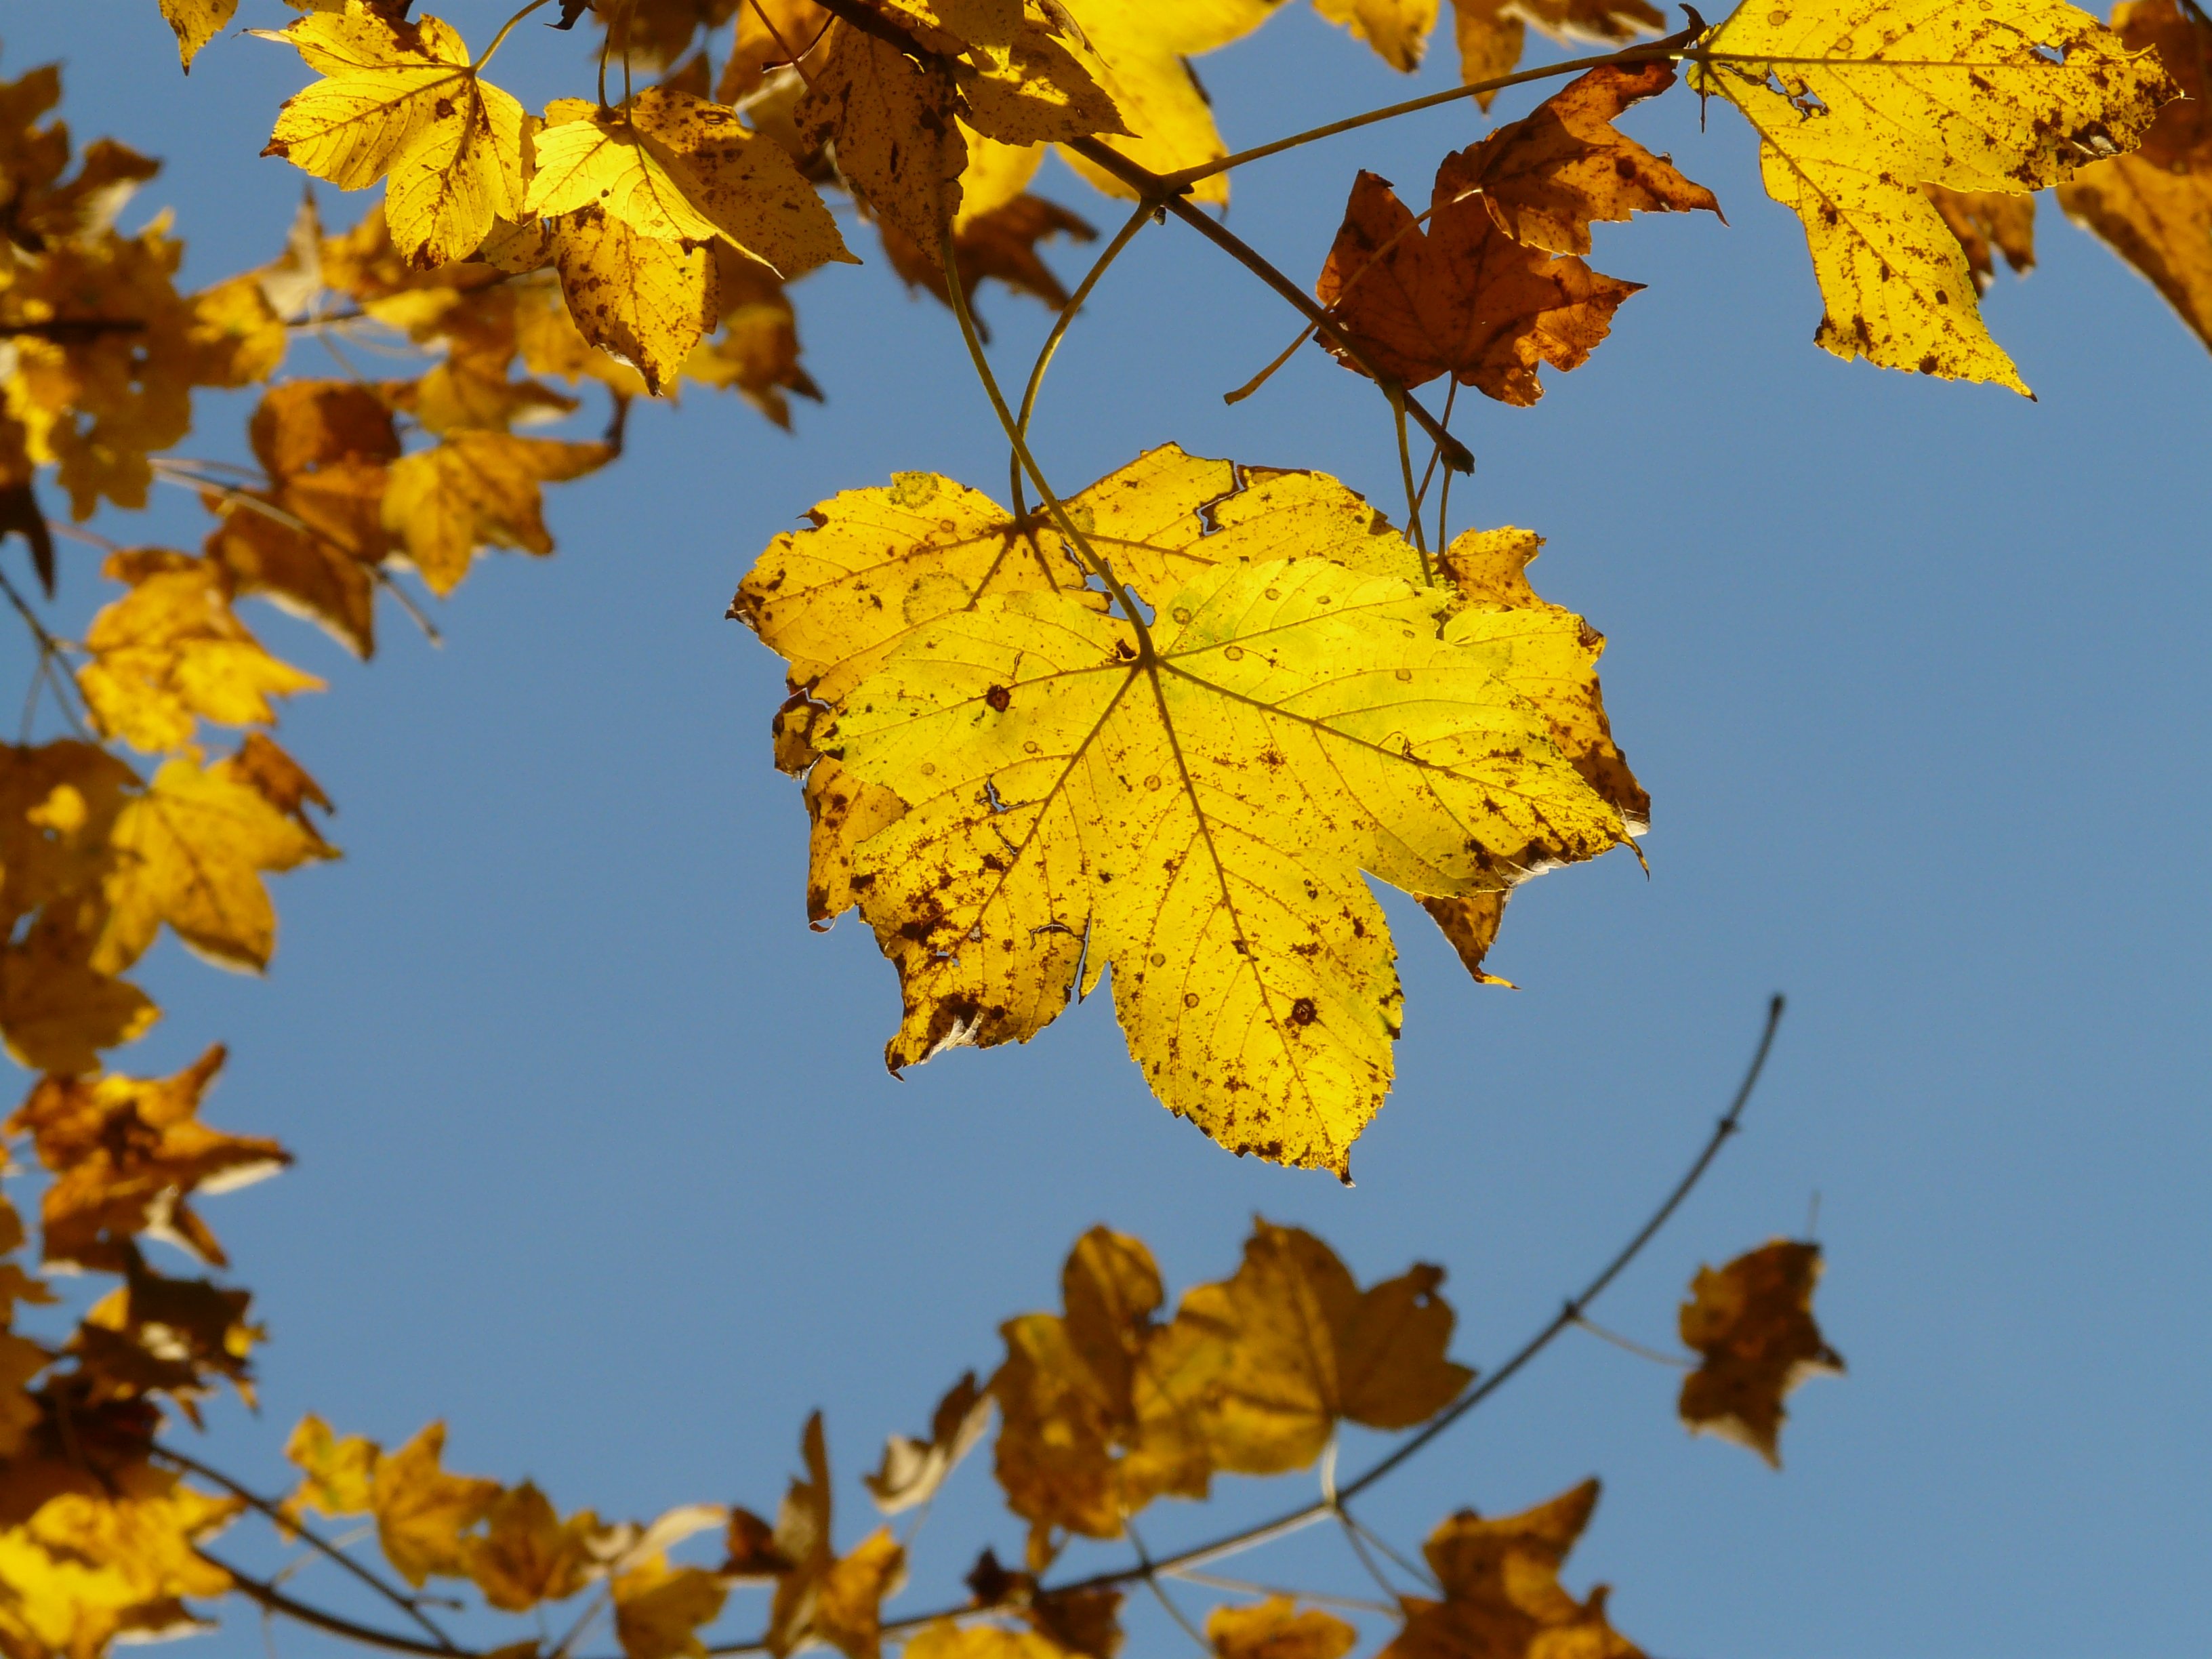
tree, forest, branch, plant, sun, sunlight, leaf, flower, golden, color, autumn, colorful, yellow, season, maple, maple tree, maple leaf, deciduous tree, leaves, bright, deciduous, october, fall foliage, autumn forest, golden autumn, acer, back light, mountain maple, golden october, flowering plant, maidenhair tree, acer pseudoplatanus, woody plant, land plant